Swedish hip-hop

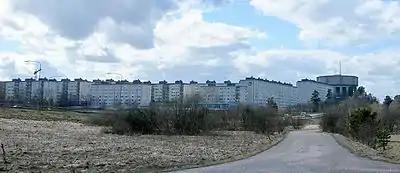
Modern Tensta, with its concrete apartment buildings of Plattenbau style, was (like nearby Rinkeby and Hjulsta) part of the so-called "Million Programme".

Just D's ironically titled album "Rock N Roll" became popular with many people who had yet to embrace hip hop. Snoopy (aka Quincy Jones III) had moved to the USA to produce acts like Young MC, LL Cool J and Ice Cube. The Sure Shot Groove (MC Stranger and Complicated C) debuted with the 12-inch "Rhymes R Flowin"'. The collective Infinite Mass won the Swedish qualification finals for the World Rap Competition and released their EP "Da Blackmass". One of their songs, "Shoot The Racist", was on the soundtrack for the 1993 movie "Sökarna" and became hugely popular. It was later renamed "Area Turns Red" due to some media controversy over the lyrics.